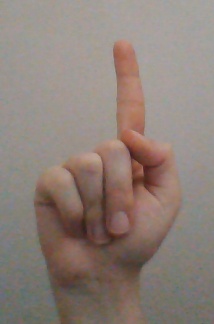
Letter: bb